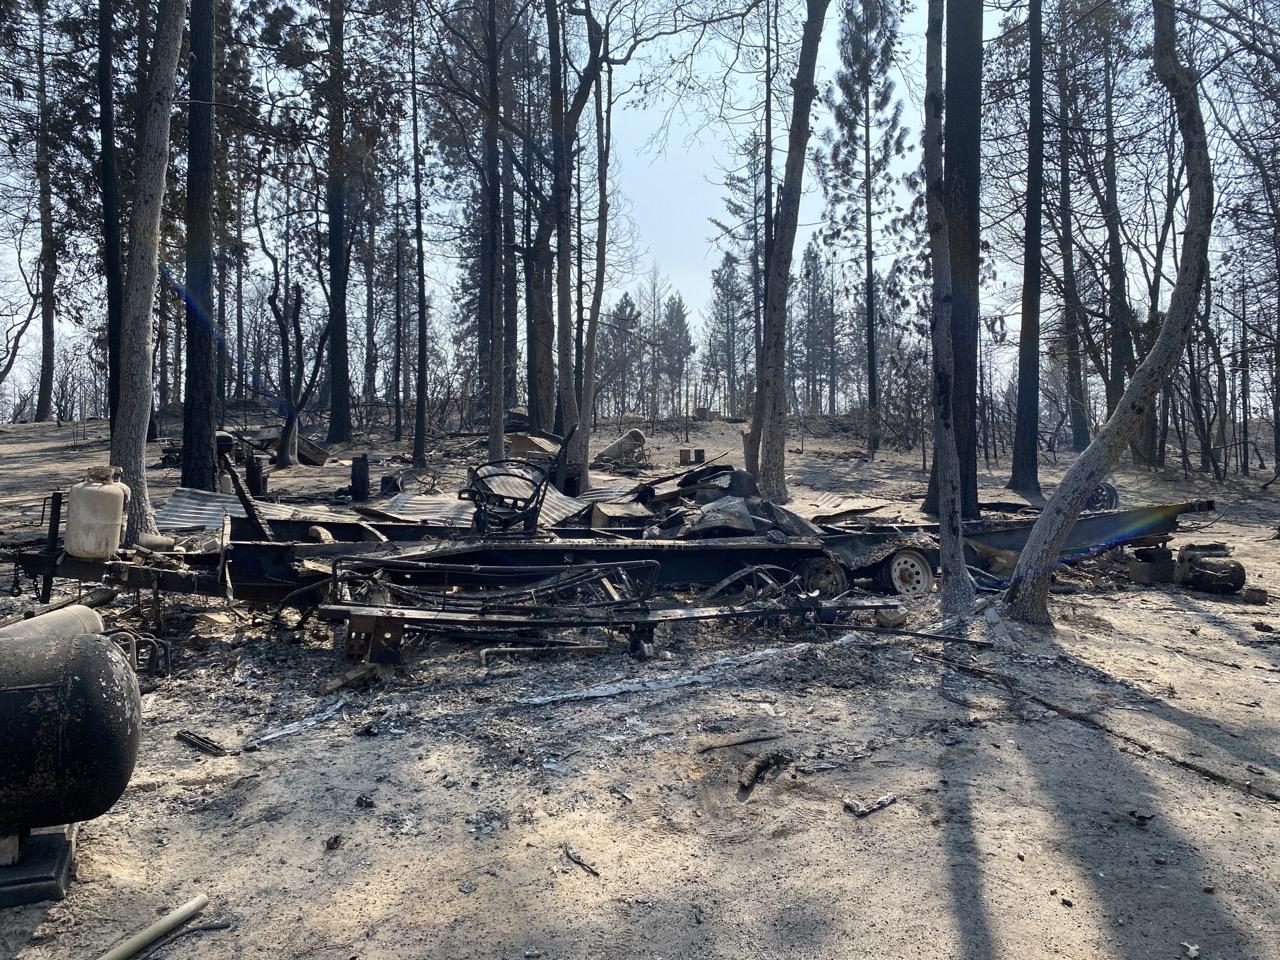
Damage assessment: destroyed